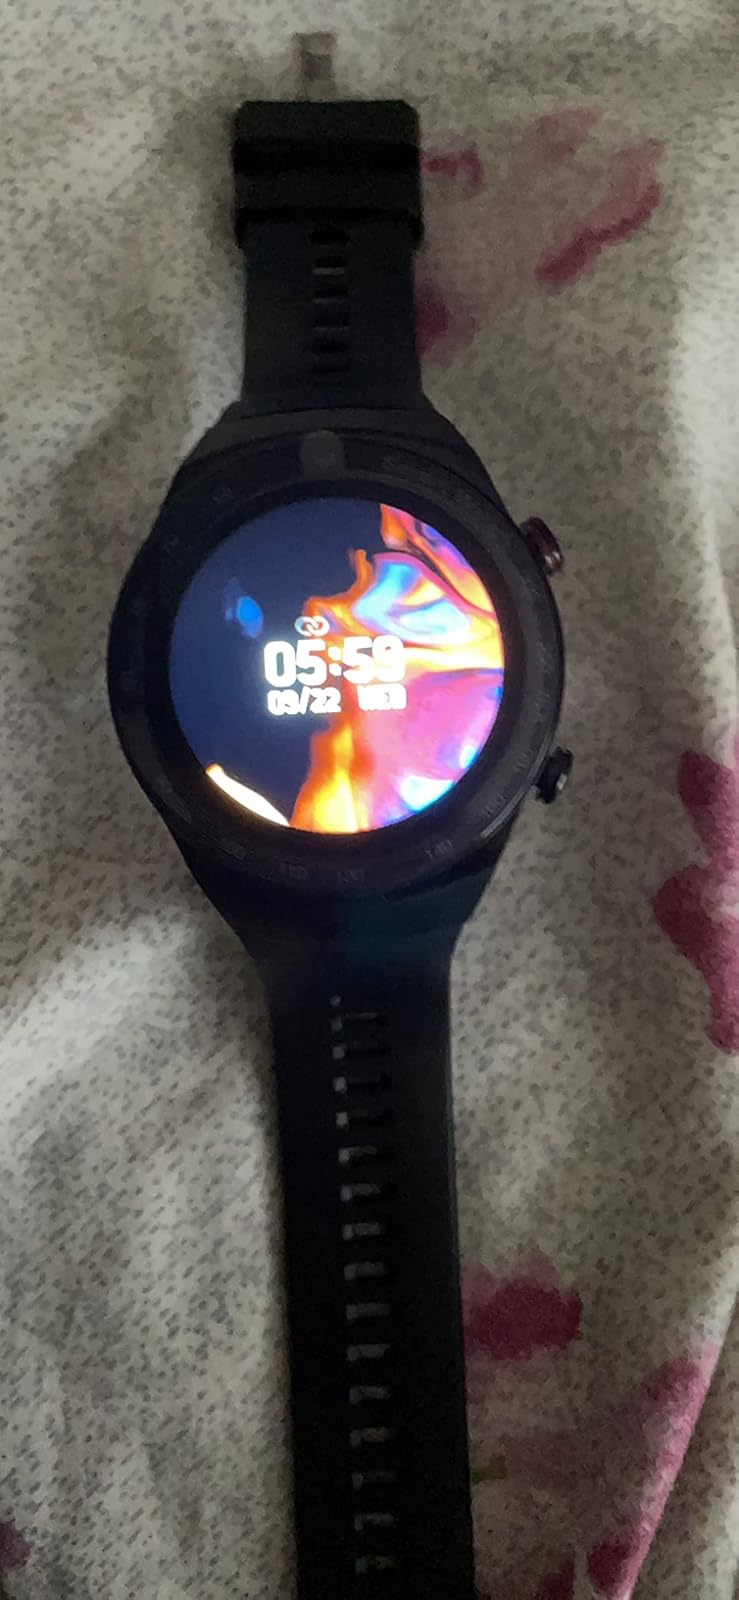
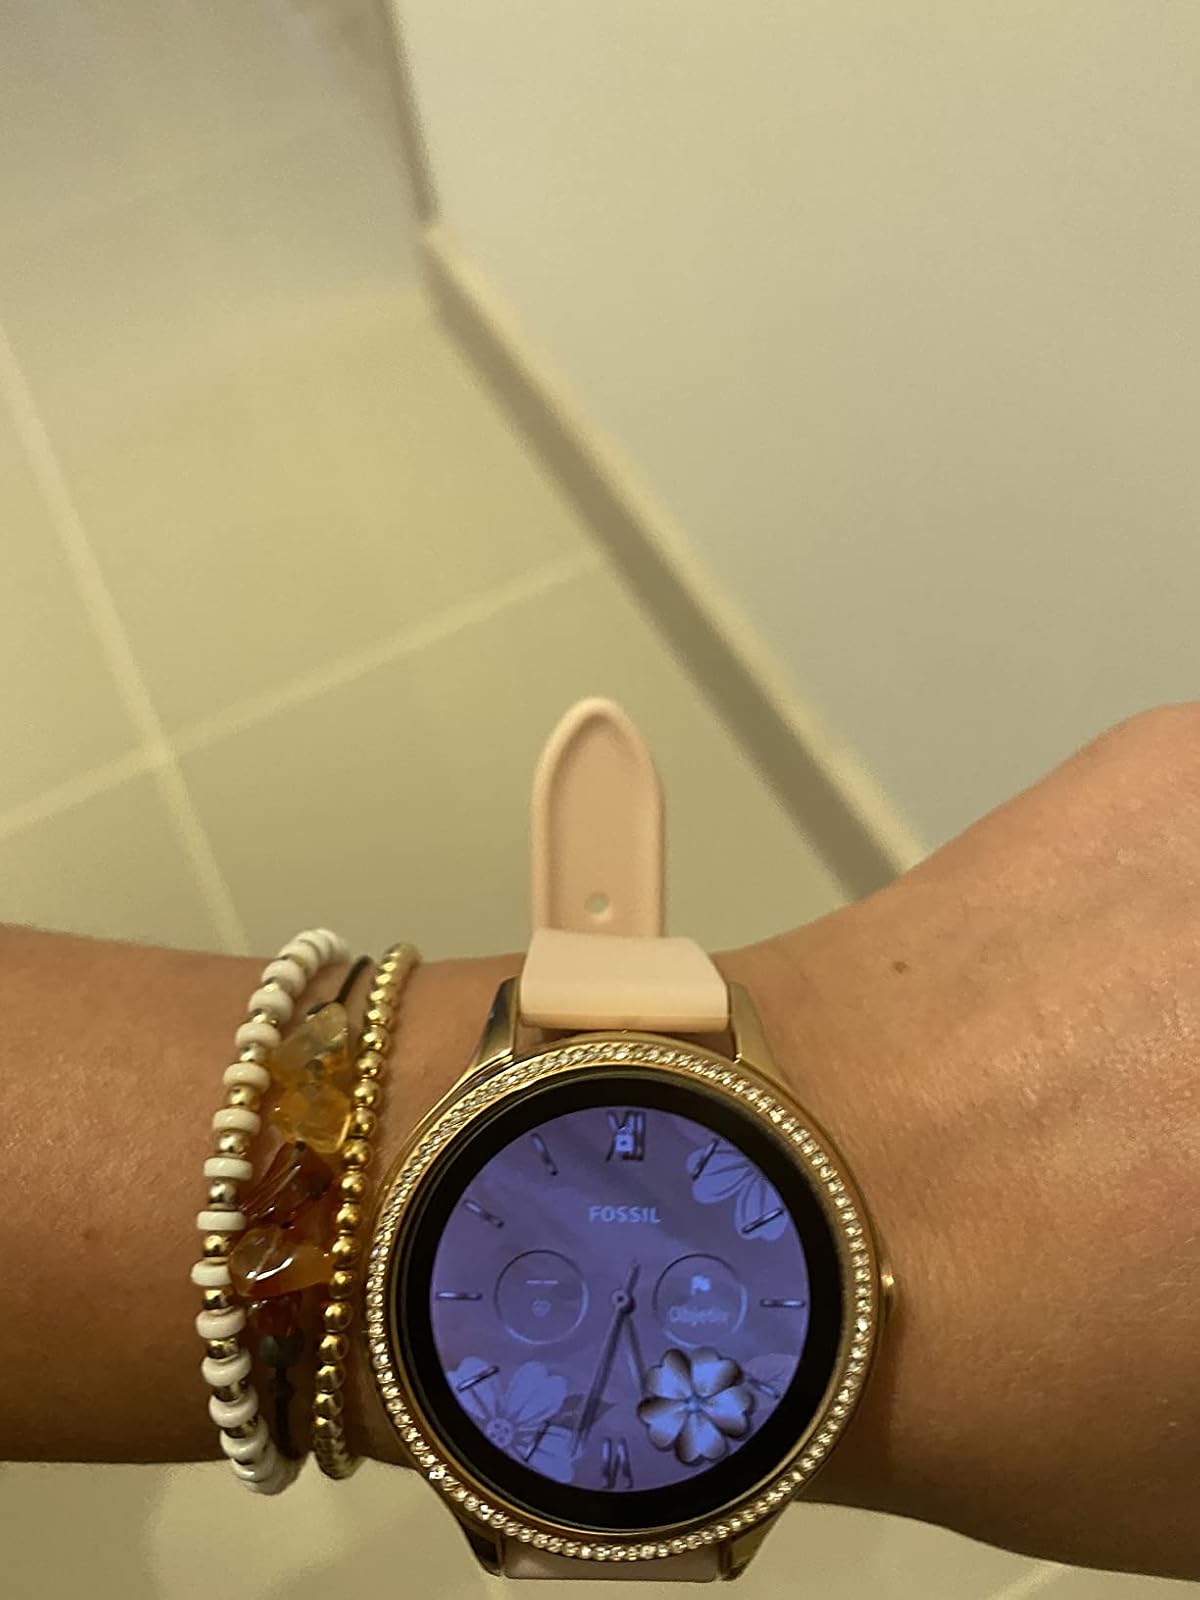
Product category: smartwatch
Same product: no